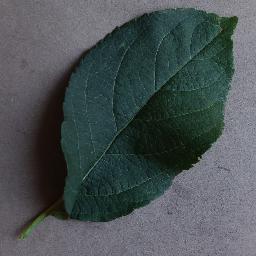
Label: Apple___healthy